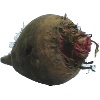
Label: Beetroot 1